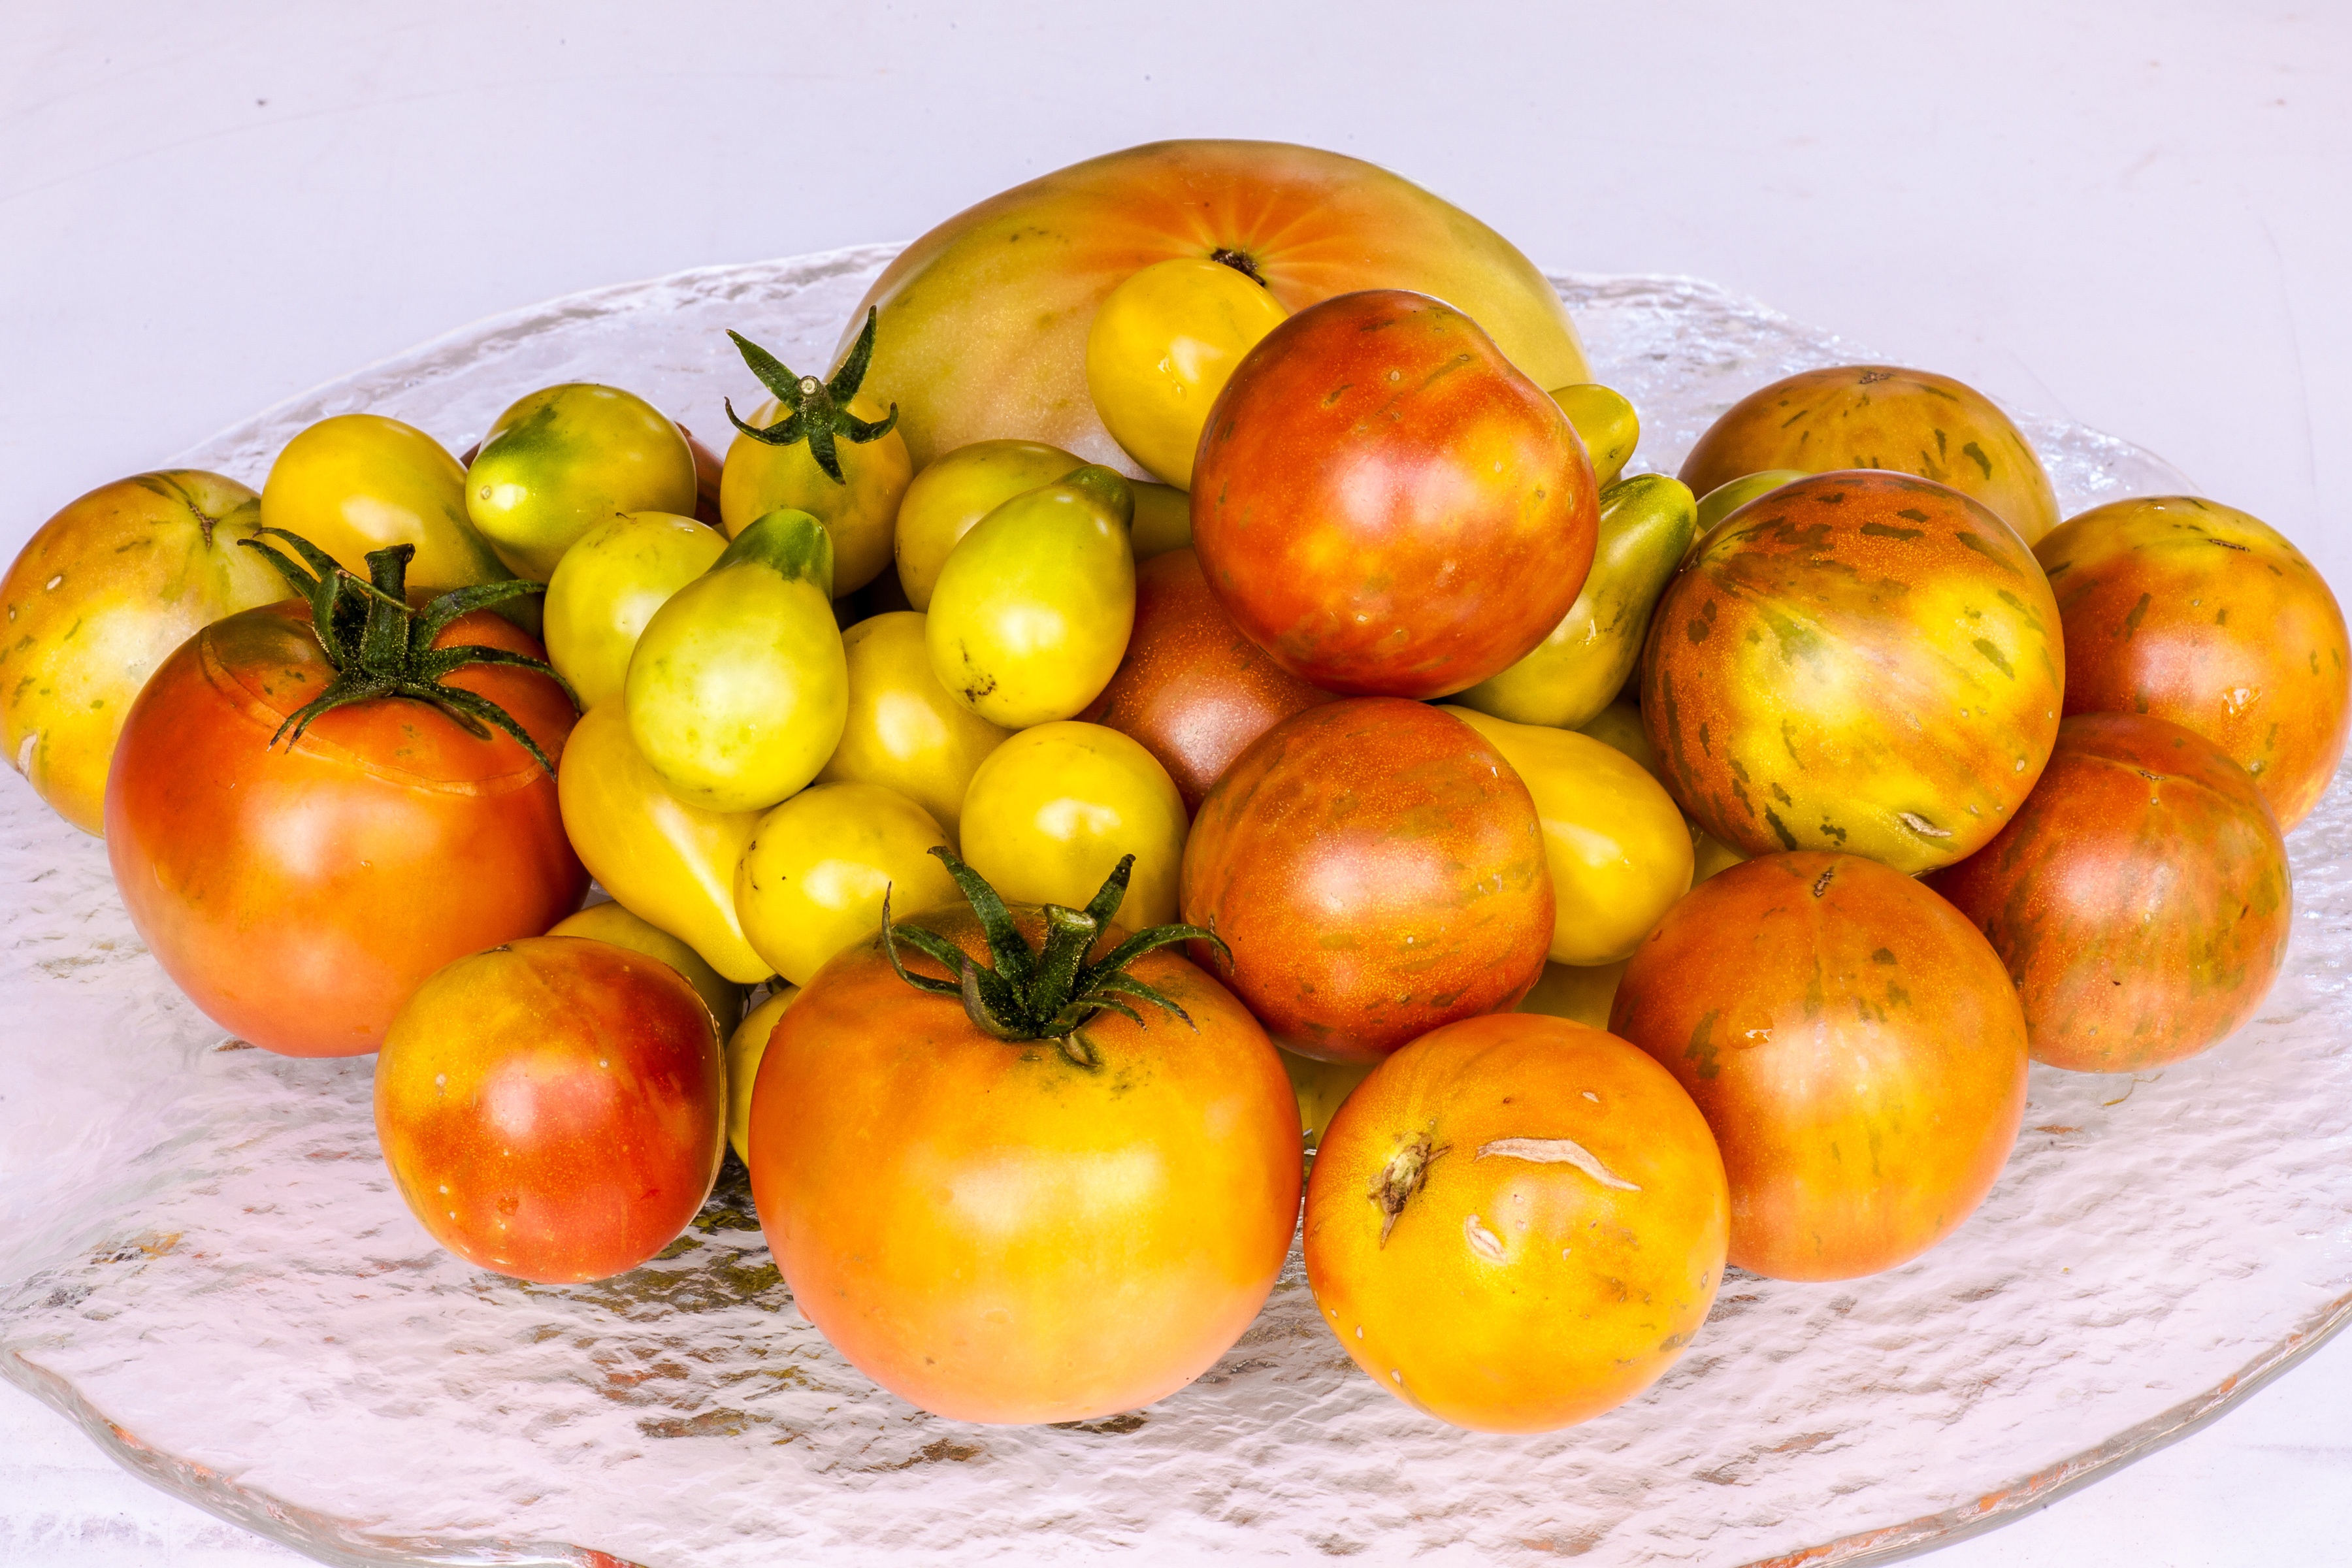
nature, plant, farm, fruit, ripe, food, salad, red, harvest, ingredient, produce, vegetable, crop, natural, fresh, yellow, agriculture, healthy, freshness, tomato, farmer, vitamin, eating, nutrition, tomatoes, tangerine, vegetarian, calabaza, harvesting, diet, persimmon, diospyros, organic, flowering plant, winter squash, land plant, potato and tomato genus